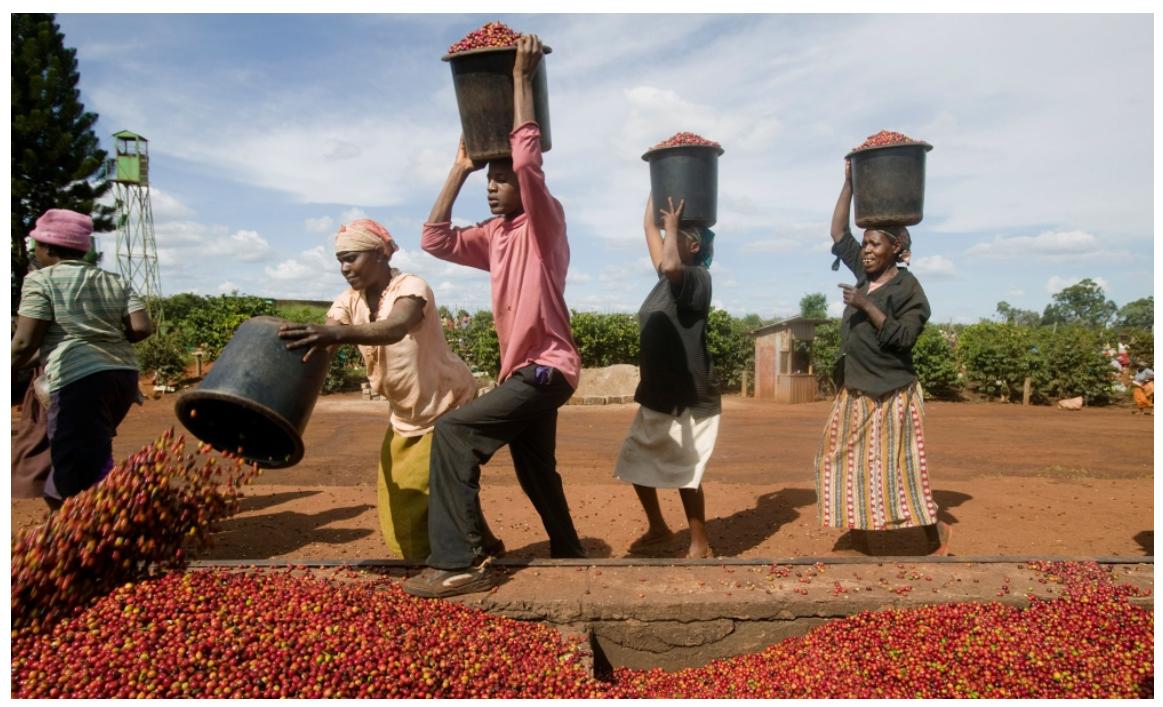
Wakulima wa kike na wa kiume waliobeba ndoo za rangi nyeusi; zilizojaa mbegu za zao la kahawa, wakimwaga chini katika sehemu iliyotandikwa ili kuzichambua na kuzipanga vizuri kupelekwa masokoni kwa ajili ya mauzo.